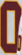
Number: 0